Charlotte Douglas International Airport

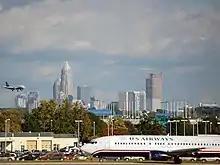
Charlotte skyline in 2008 from the airport

In 1990, a new international and commuter concourse (Concourse D) opened, and in 1991 further expansion of the central terminal building continued, reflective of USAir's dominating presence at the airport. A monumental bronze statue of Queen Charlotte of Mecklenburg-Strelitz (the namesake of the city), created by Raymond Kaskey, was placed in front of the main terminal.